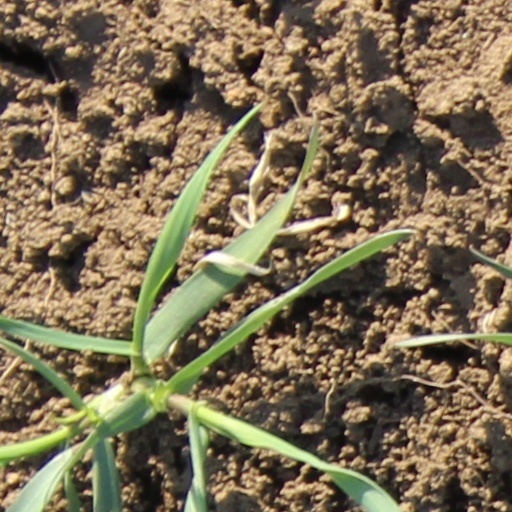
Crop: wheat